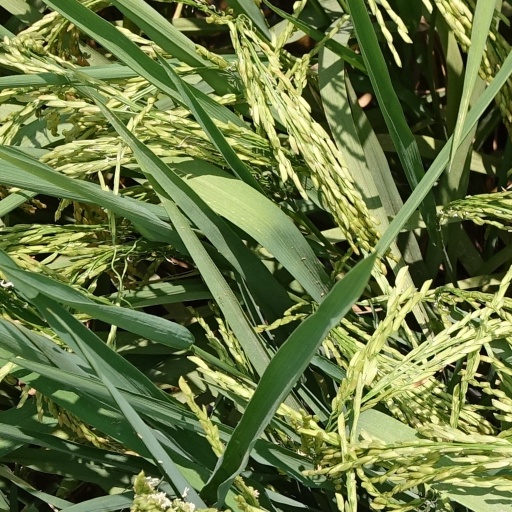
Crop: rice